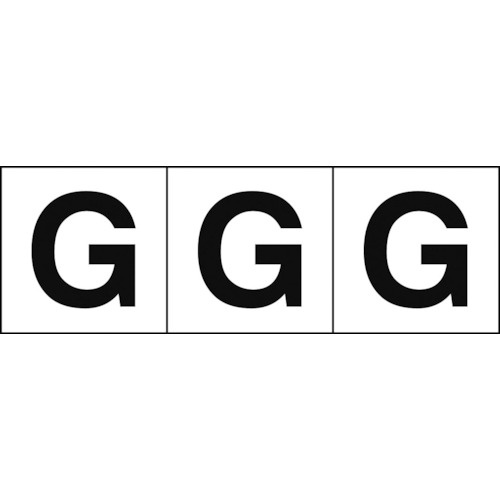
ＴＲＵＳＣＯ　アルファベットステッカー　３０×３０　「Ｇ」　白地／黒文字　３枚入　TSN-30-G　1 組
カタログ品番：TSN-30-G 特長：●屋内外使用可能です。●アルファベット管理に便利です。 仕様：●表示内容：英字「G」●取付仕様：粘着シール●縦(mm)：30●横(mm)：30●文字高(mm)：20●白地・黒英字 材質／仕上：●塩化ビニール(PVC) 注意：●貼り付ける面のゴミ・油等を拭きとってください。
Brand: トラスコ中山（株）
Category: Office Supplies > General Office Supplies > Labels & Tags > Label Clips